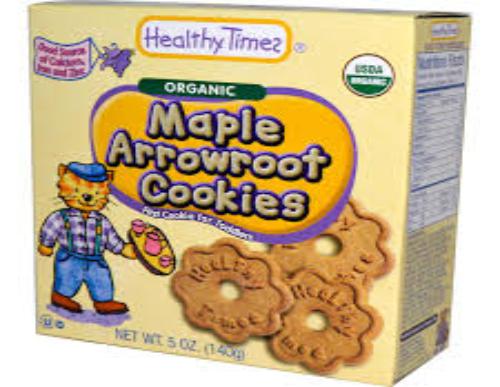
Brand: Arrowroot biscuits
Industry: Food